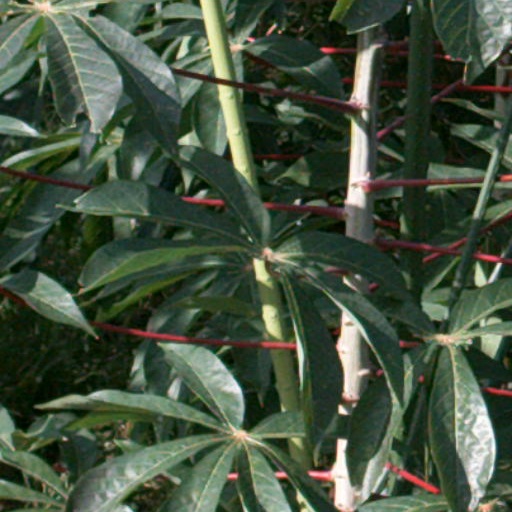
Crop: cassava